Lahntal railway

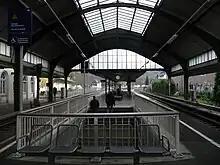
Bad Ems station hall

The first section of the line from Oberlahnstein to Bad Ems was opened on 1 July 1858, but shortly afterwards it was buried by a landslide. Since the Nassau Rhine and Lahn Railway Company lacked the will and the necessary capital for the speedy construction of the lines, the Duchy of Nassau in 1857 withdrew its concessions, nationalised the company, and built and operated the lines as the "Nassauische Staatsbahn" (Nassau State Railway). The Lahn Valley Railway, as it exists today was essentially conceived by the railway engineer, Moritz Hilf in 1860. It was opened in three sections and completed on 10 January 1863. The extension of the line had more than six kilometres of tunnels. The architect and royal railway and operations supervisor, Heinrich Velde was responsible for the buildings, particularly the railway stations, the station master’s houses and the tunnel portals.